Drainage research

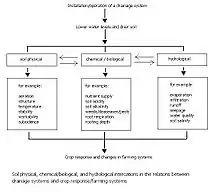
Figure 3.

The underlying processes in the optimization (as in the insert of Figure 2) are manifold. The processes can be grouped into mutually dependent soil physical, soil chemical/biological, and hydrological processes (Figure 3):